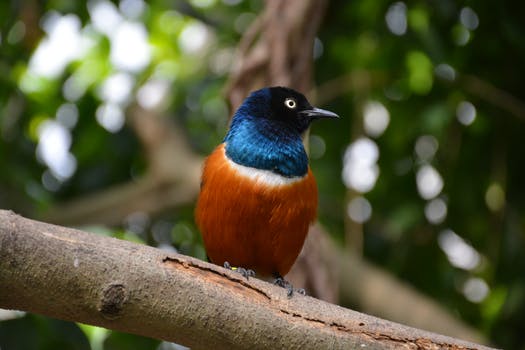
Label: No Watermark